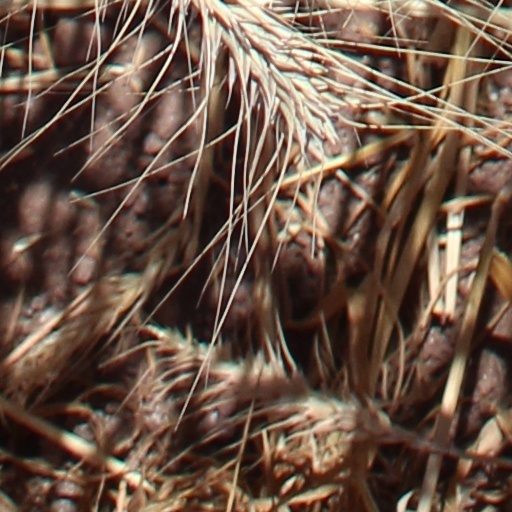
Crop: wheat